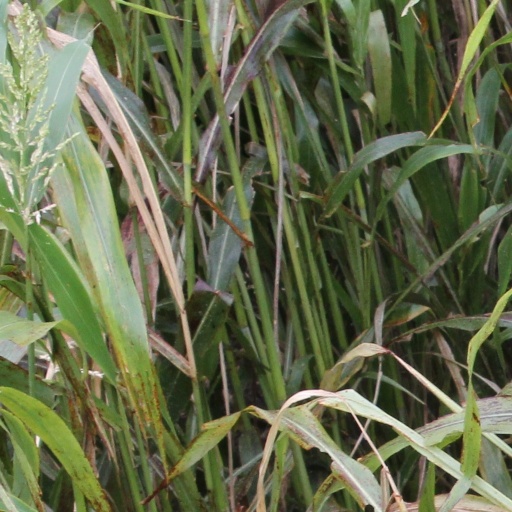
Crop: sorghum